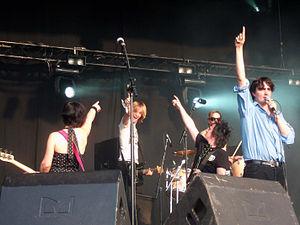
Art Brut au Dour Festival en 2006.